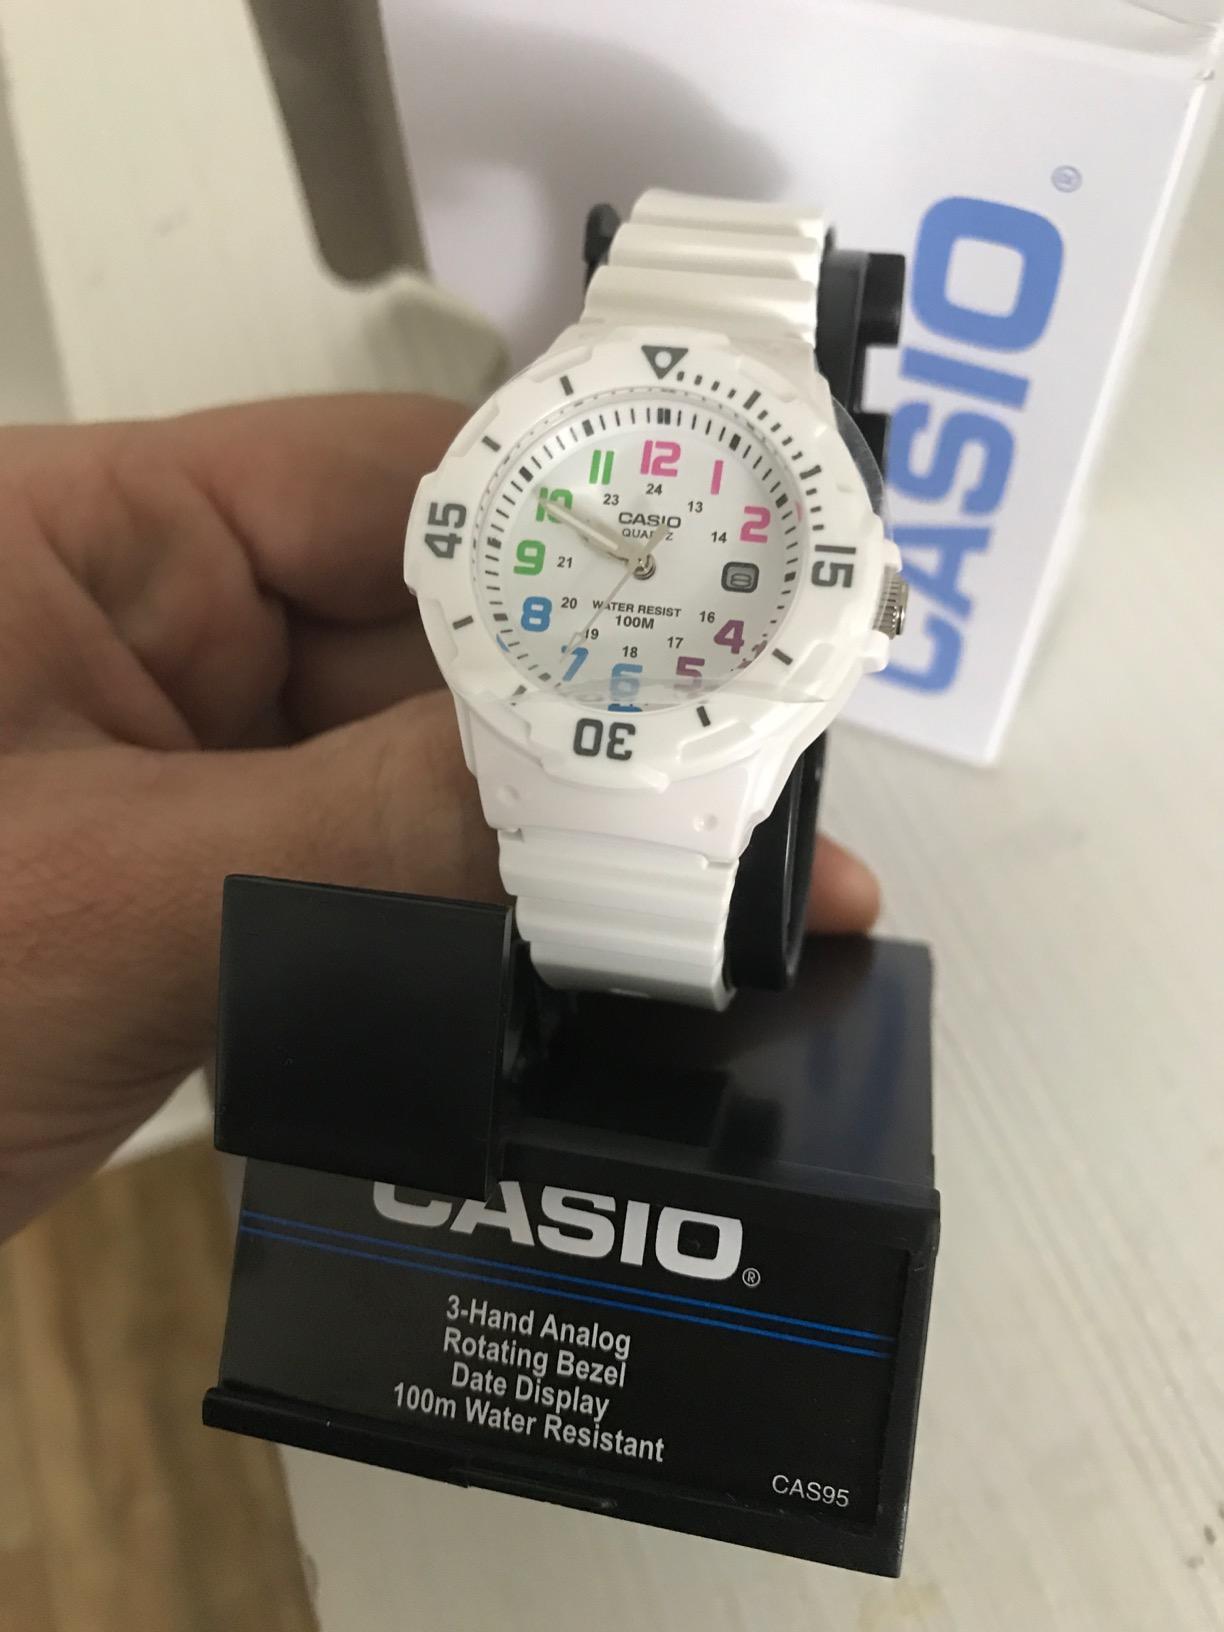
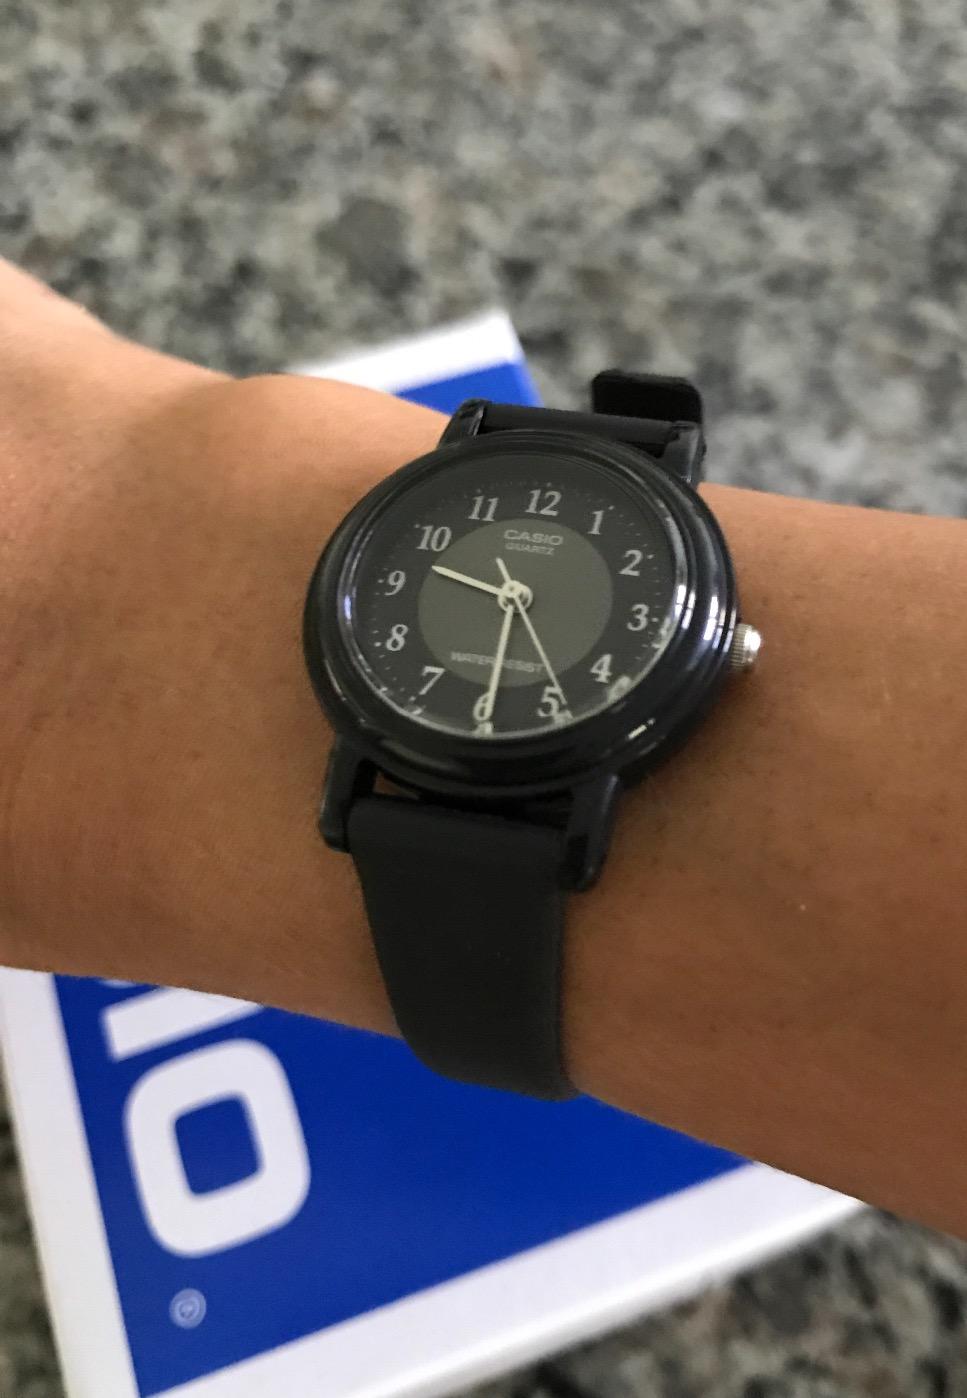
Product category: accessories_watch
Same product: no